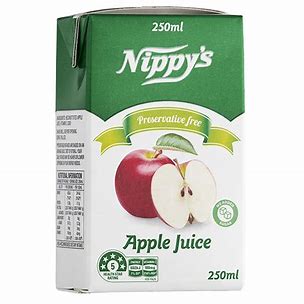
Label: cardboard